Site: brandenburg
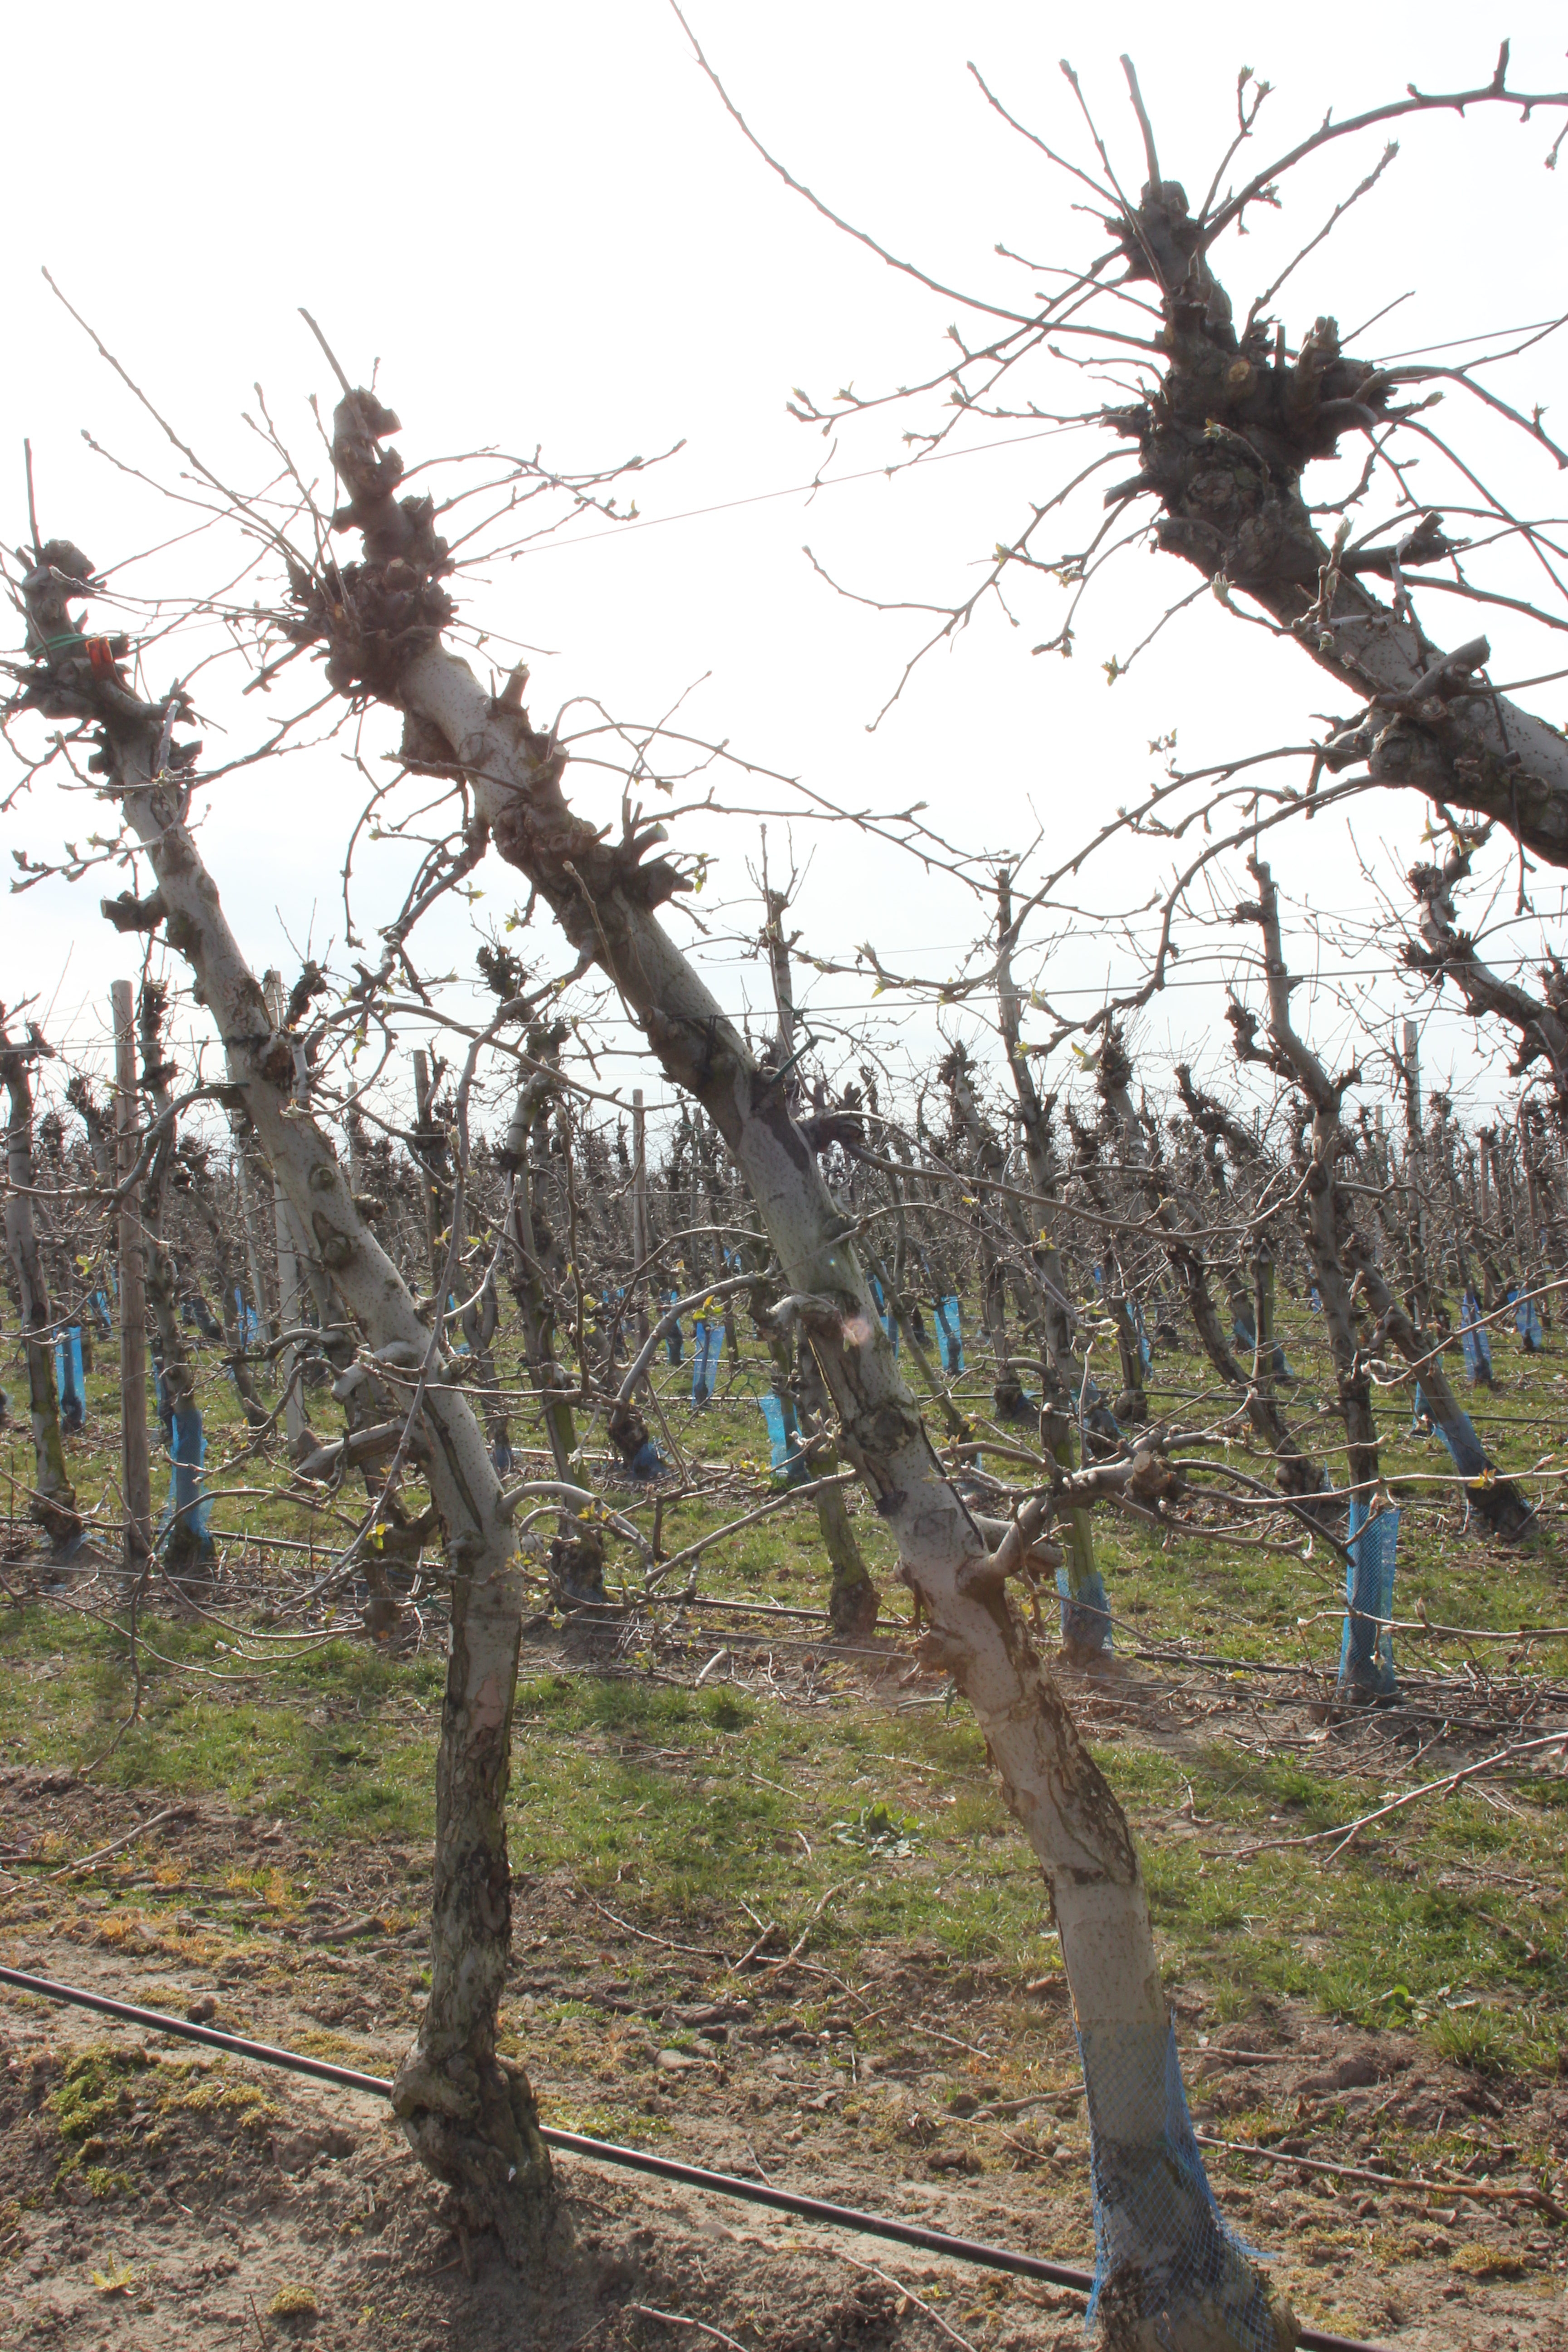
Growth stage (BBCH 54): Inflorescence emergence